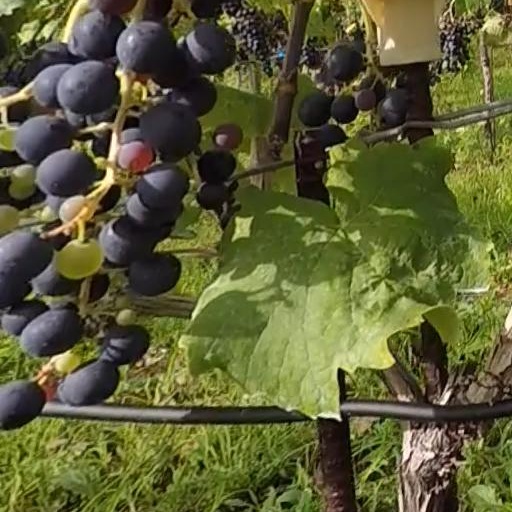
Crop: grape